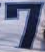
Number: 7